Vincent Kompany

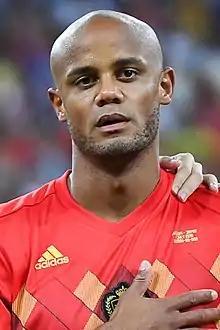
Kompany with Belgium at the 2018 FIFA World Cup

At the 2018 FIFA World Cup in Russia, Kompany featured in five of his nation's seven matches, playing every minute in the knockout phase as they advanced to the semi-finals before losing to eventual champions